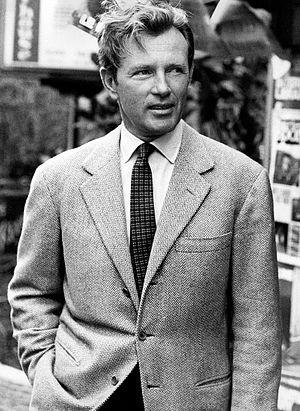
Jacques Sernas, né le 30 juillet 1925 à Kaunas, mort à Rome le 3 juillet 2015, est un acteur français ayant fait une carrière internationale, notamment en Italie. Il a joué dans plusieurs péplums.